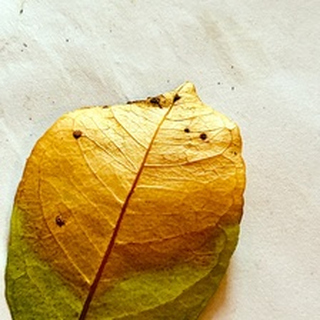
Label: lemon_dry_leaf